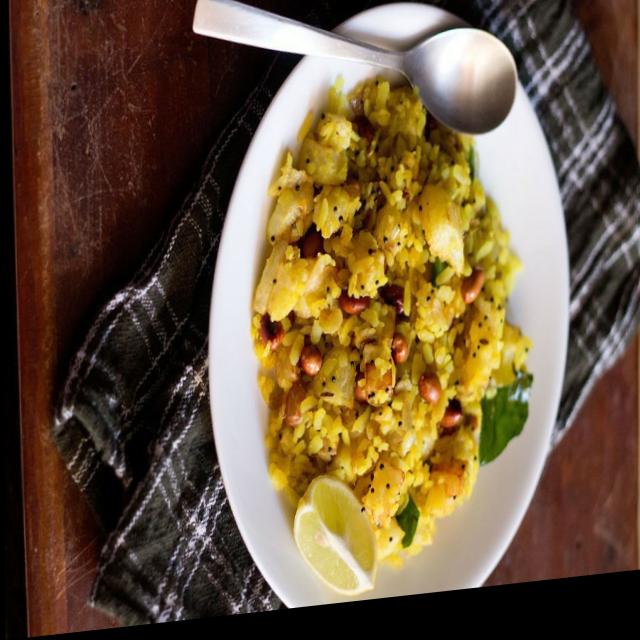
Dish: poha